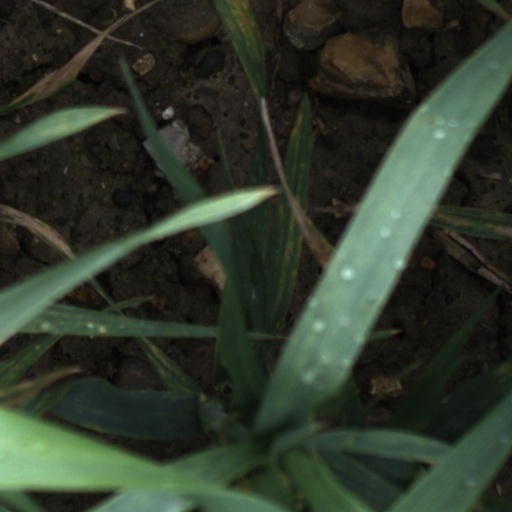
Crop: wheat